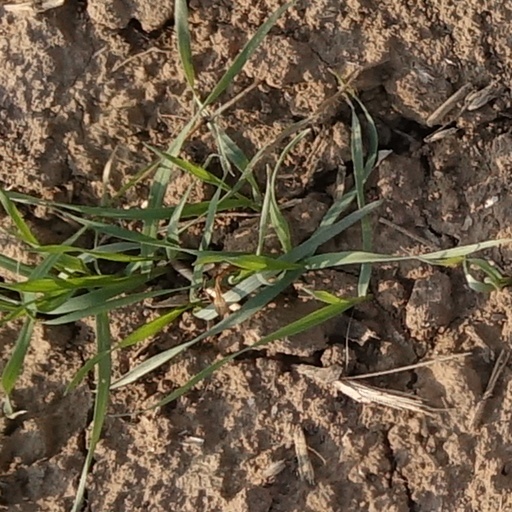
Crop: wheat